National Register of Historic Places listings in Jones County, Texas

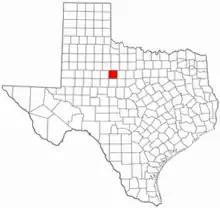
Location of Jones County in Texas

This is intended to be a complete list of properties listed on the National Register of Historic Places in Jones County, Texas. There are 22 properties listed on the National Register in the county. Three of these are also Recorded Texas Historic Landmarks.